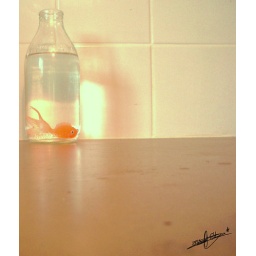
Plastic fish in bottle